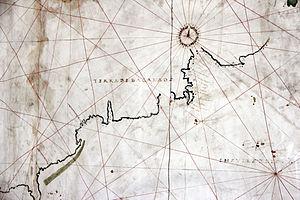
Carte identifiant le Canada comme une Terra de bacalaos. Auteur anonyme. Musée du Vatican (1530)
L'histoire du terme Acadie et de ses dérivés commence en 1524 lorsque Giovanni da Verrazano l'utilise pour la première fois. Ce nom serait soit d'origine malécite-passamaquoddy, micmaque ou grecque.
L'histoire de la Nouvelle-France s'échelonne sur une période allant de l'exploration française du continent américain jusqu'à la cession définitive du Canada au Royaume de Grande-Bretagne en 1763. Terre amérindienne lors des voyages de Cartier, la Nouvelle-France fut progressivement occupée par la France de l'Ancien Régime de 1604 à 1629 et de 1632 à 1760. À la suite de la défaite des armées françaises aux mains des armées britanniques en 1760, elle est sous domination britannique de 1760 à 1763, en attendant le résultat de la Guerre de Sept Ans en Europe. Par suite de sa défaite dans la Guerre de Sept Ans, la France cède la Louisiane à l'Espagne, en même temps qu'elle abandonne la Nouvelle-France à la Grande-Bretagne.